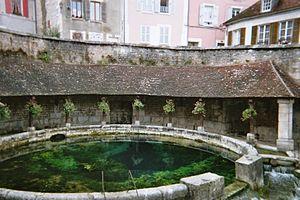
Lavoir de la Fosse Dionne - Tonnerre 89 Melusin
Un lavoir est un bassin alimenté en eau généralement d'origine naturelle qui a pour vocation première de permettre de rincer le linge après l'avoir lavé. Il est le plus souvent public, gratuit ou payant selon les communes, mais peut être privé, attaché à une seule maison ou une seule ferme et pouvant être mis à la disposition de voisins moyennant une redevance.
Tonnerre est une commune française située dans le département de l'Yonne, en région Bourgogne-Franche-Comté. Les habitants se nomment les Tonnerrois et Tonnerroises.